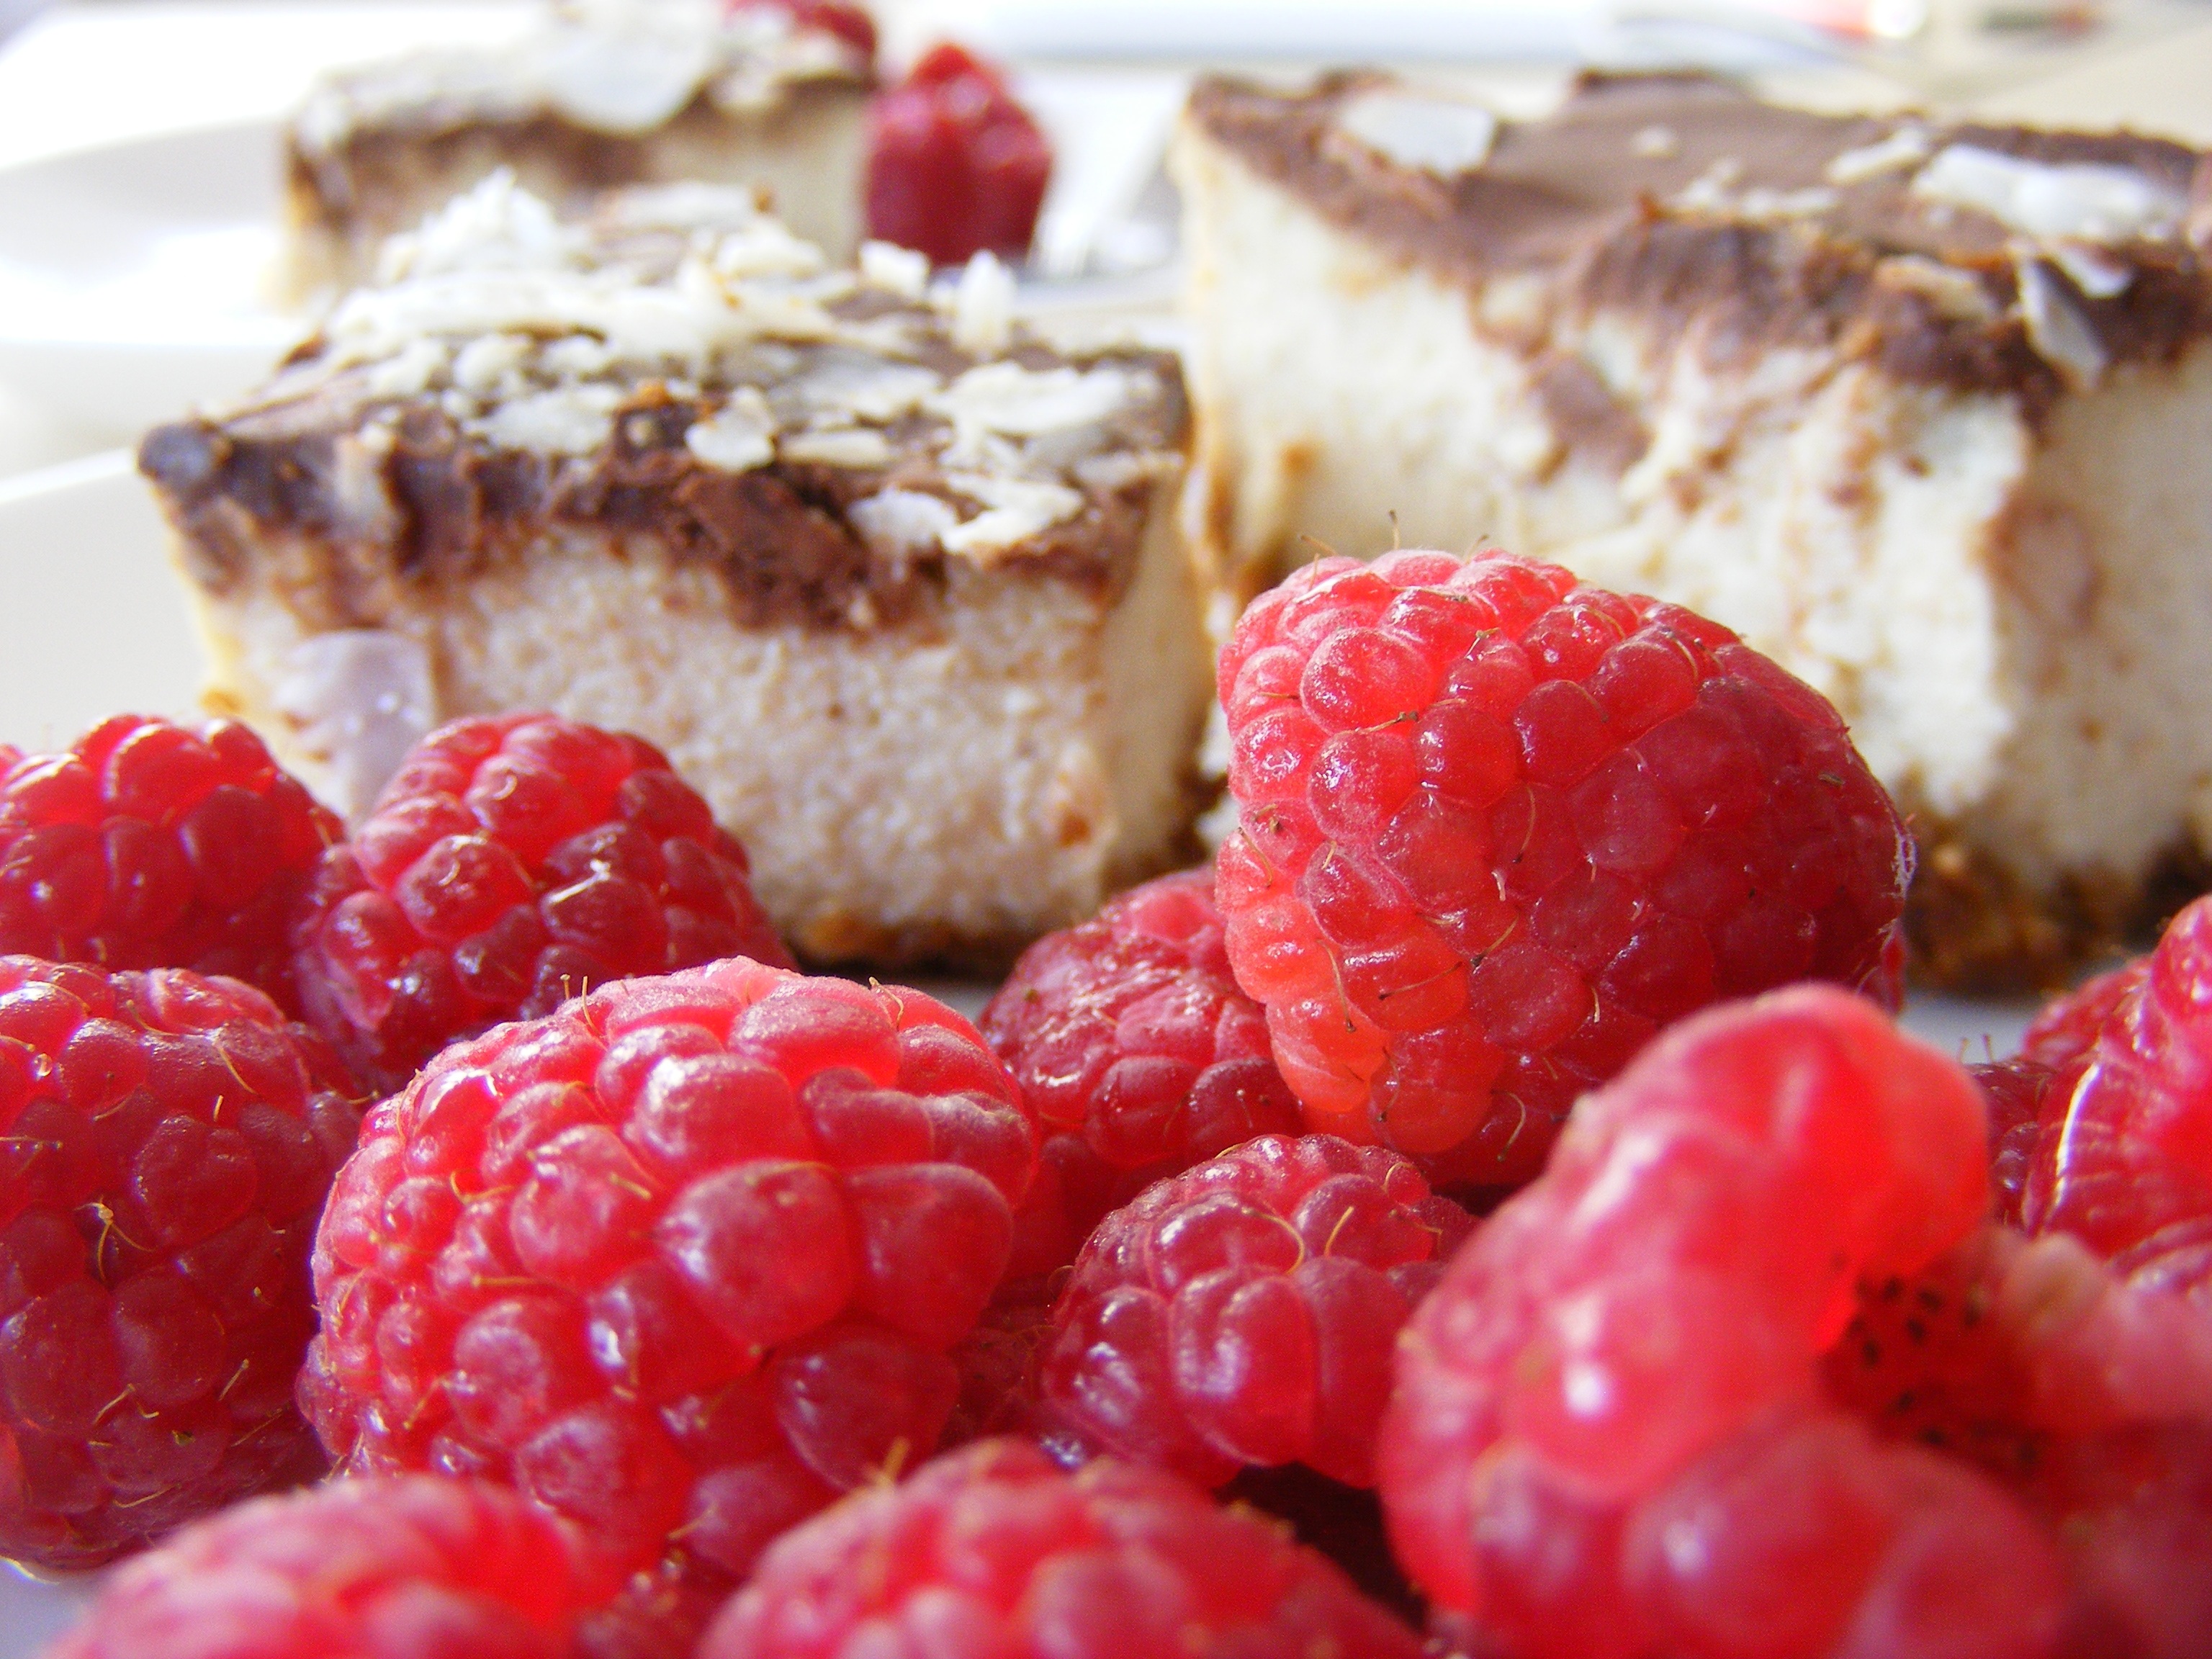
plant, raspberry, fruit, berry, meal, food, produce, breakfast, dessert, cake, strawberry, sweet dish, eating, sweets, burning, cheesecake, pastry shop, pavlova, tofurnik, frutti di bosco